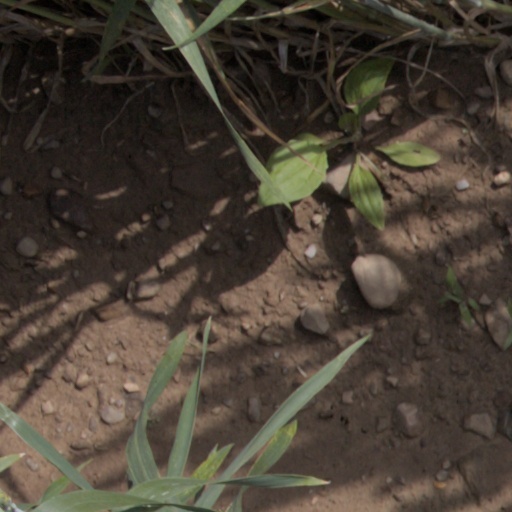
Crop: wheat